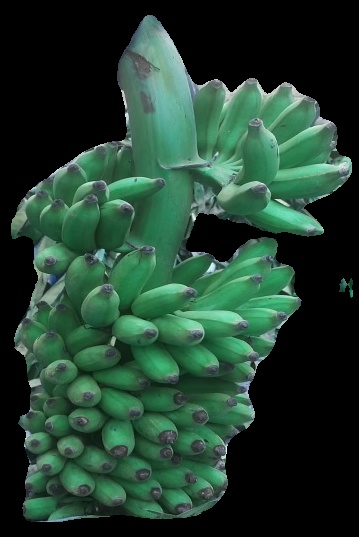
Variety: elakki-bale
Grade: grade1